Emily Hampshire

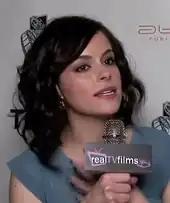
Emily Hampshire at the Toronto Film Festival in 2010

Hampshire has been professionally active in the Canadian film and television industry since 1996. She has starred in the Canadian series "This Space For Rent", "Carl²", and "Northern Town". She played Margaret in "The Life Before This", a feature film directed by Jerry Ciccoritti, which premiered at the Toronto International Film Festival in 1999.